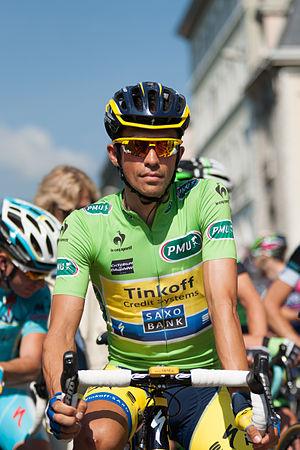
Critérium du Dauphiné 2014 - Etape 6 - Alberto Contador
L'équipe cycliste Tinkoff est une formation russe de cyclisme professionnel sur route participant au World Tour. Elle courait sous une licence danoise de ses débuts jusqu'en 2013 inclus. L'équipe est dirigée par l'ancien vainqueur du Tour de France Bjarne Riis et est gérée par l'entreprise Tinkoff Sport qui fait suite au rachat de la structure initiale Riis Cycling par Oleg Tinkov en fin d'année 2013. Le sponsor principal, Tinkoff à partir de 2014, succède dans ce rôle à la banque danoise devenue sponsor secondaire Saxo Bank, qui a elle-même succédé à CSC, une entreprise américaine de services en technologie de l'information de 92 000 salariés.
L'UCI World Tour 2014 est la quatrième édition de l'UCI World Tour, le successeur du calendrier mondial et du ProTour. Les mêmes 29 épreuves des éditions 2012 et 2013 sont incluses dans cette compétition.
La saison 2014 de l'équipe cycliste Tinkoff-Saxo est la quatorzième saison de l'équipe au plus haut niveau du cyclisme professionnel et la deuxième avec le sponsor Tinkoff Bank, arrivé durant la saison 2012. L'autre sponsor principal, Saxo Bank, est présent depuis six ans. Le milliardaire russe Oleg Tinkov ayant racheté la licence de l'équipe à Bjarne Riis durant l'hiver, l'appellation de l'équipe est désormais Tinkoff-Saxo et celle-ci passe après les Tour Down Under sous licence russe.